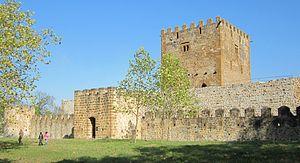
Muskiz en basque ou Musques en espagnol est une commune de Biscaye dans la communauté autonome du Pays basque en Espagne.